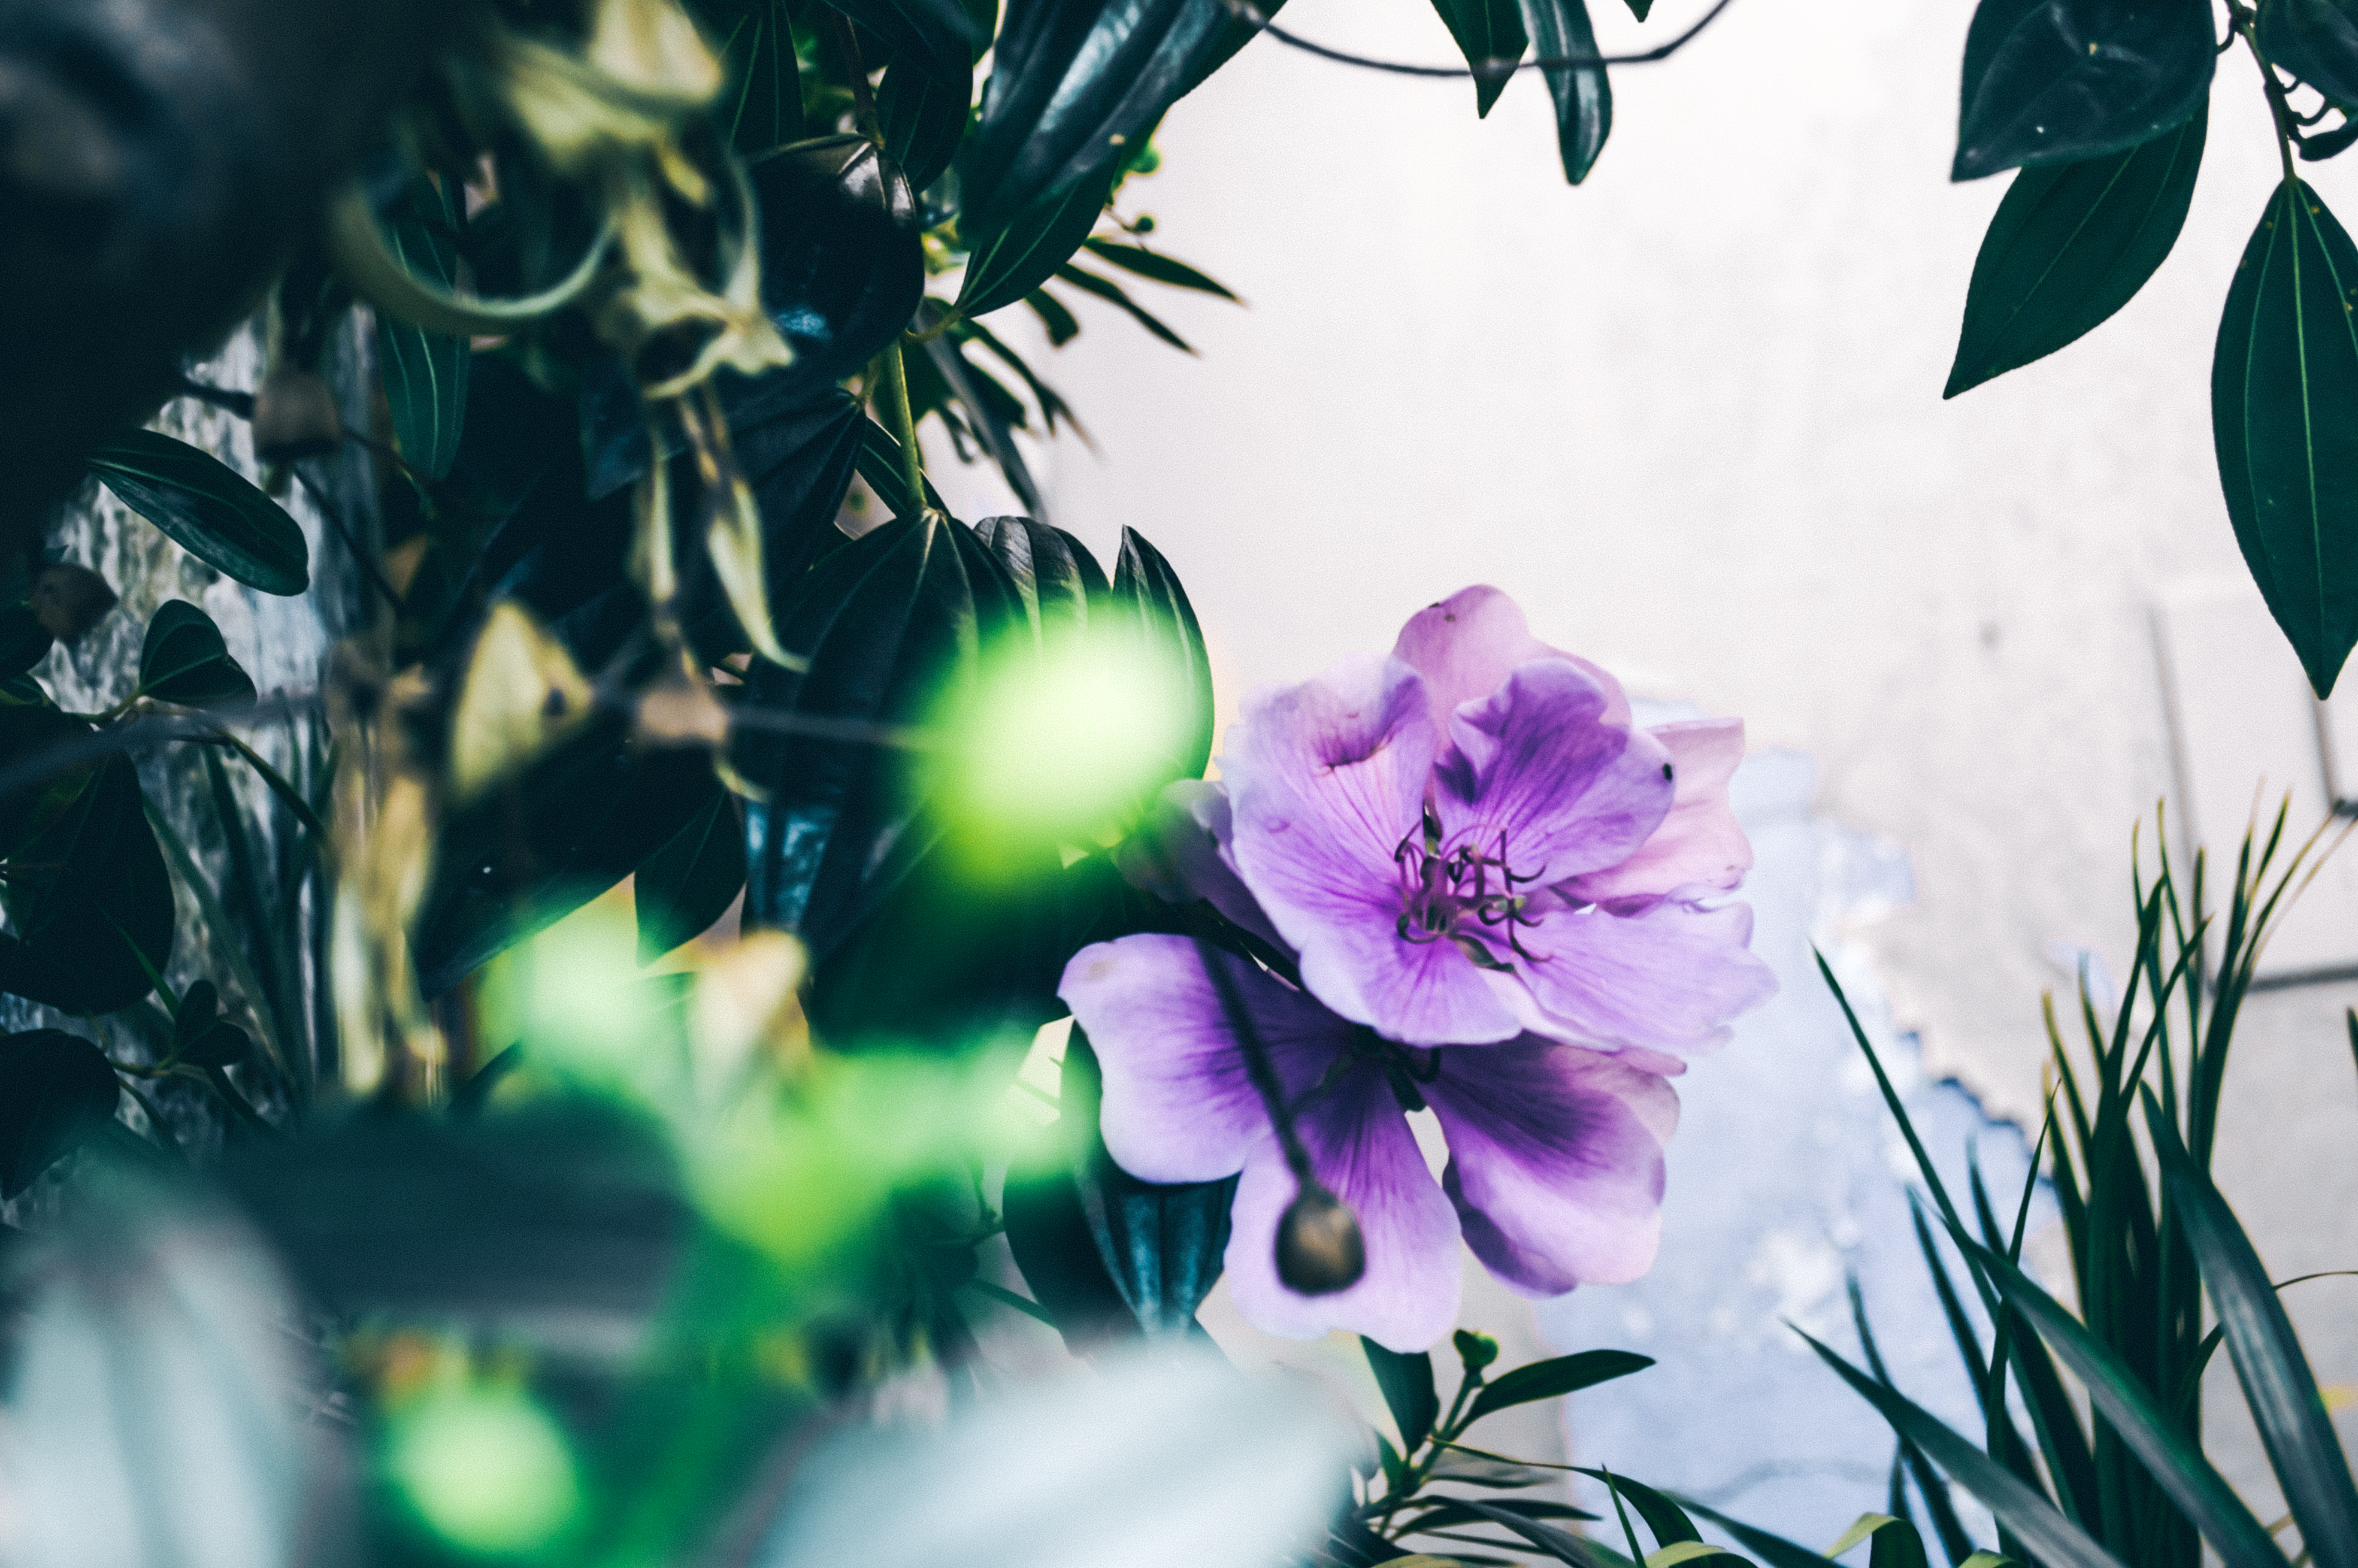
tree, outdoor, blossom, blur, growth, petal, bloom, summer, green, color, blooming, garden, flora, season, flowers, close up, brand, font, leaves, colour, design, text, bright, beautiful, image, screenshot, glare, husk